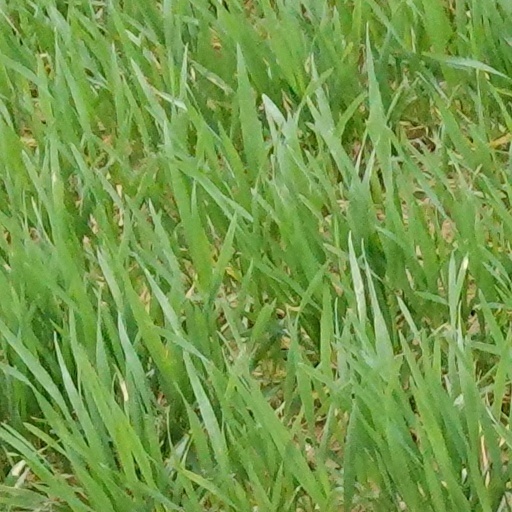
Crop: wheat